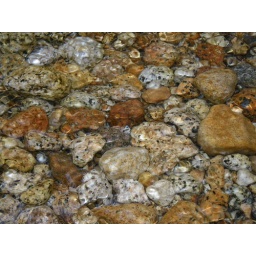
These were rocks in small stream we had to cross...Sorry Mom...I kind of got my shoes wet!